Caliche sangriento

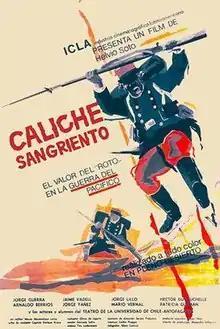
film poster

Caliche sangriento (i.e. "Bloody Nitrate") is a Chilean movie of 1969 and the first one directed by Helvio Soto. The plot takes place in 1879 through 1880 during the War of the Pacific, when Chile, Bolivia and Peru fought over control of the sodium nitrate deposits in the Atacama Desert. The film decries the cruelty and absurdity of war and the disunity among the peoples of Latin America. The style of the movie has been compared to that of Western and Spaghetti Western movies.